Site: brandenburg
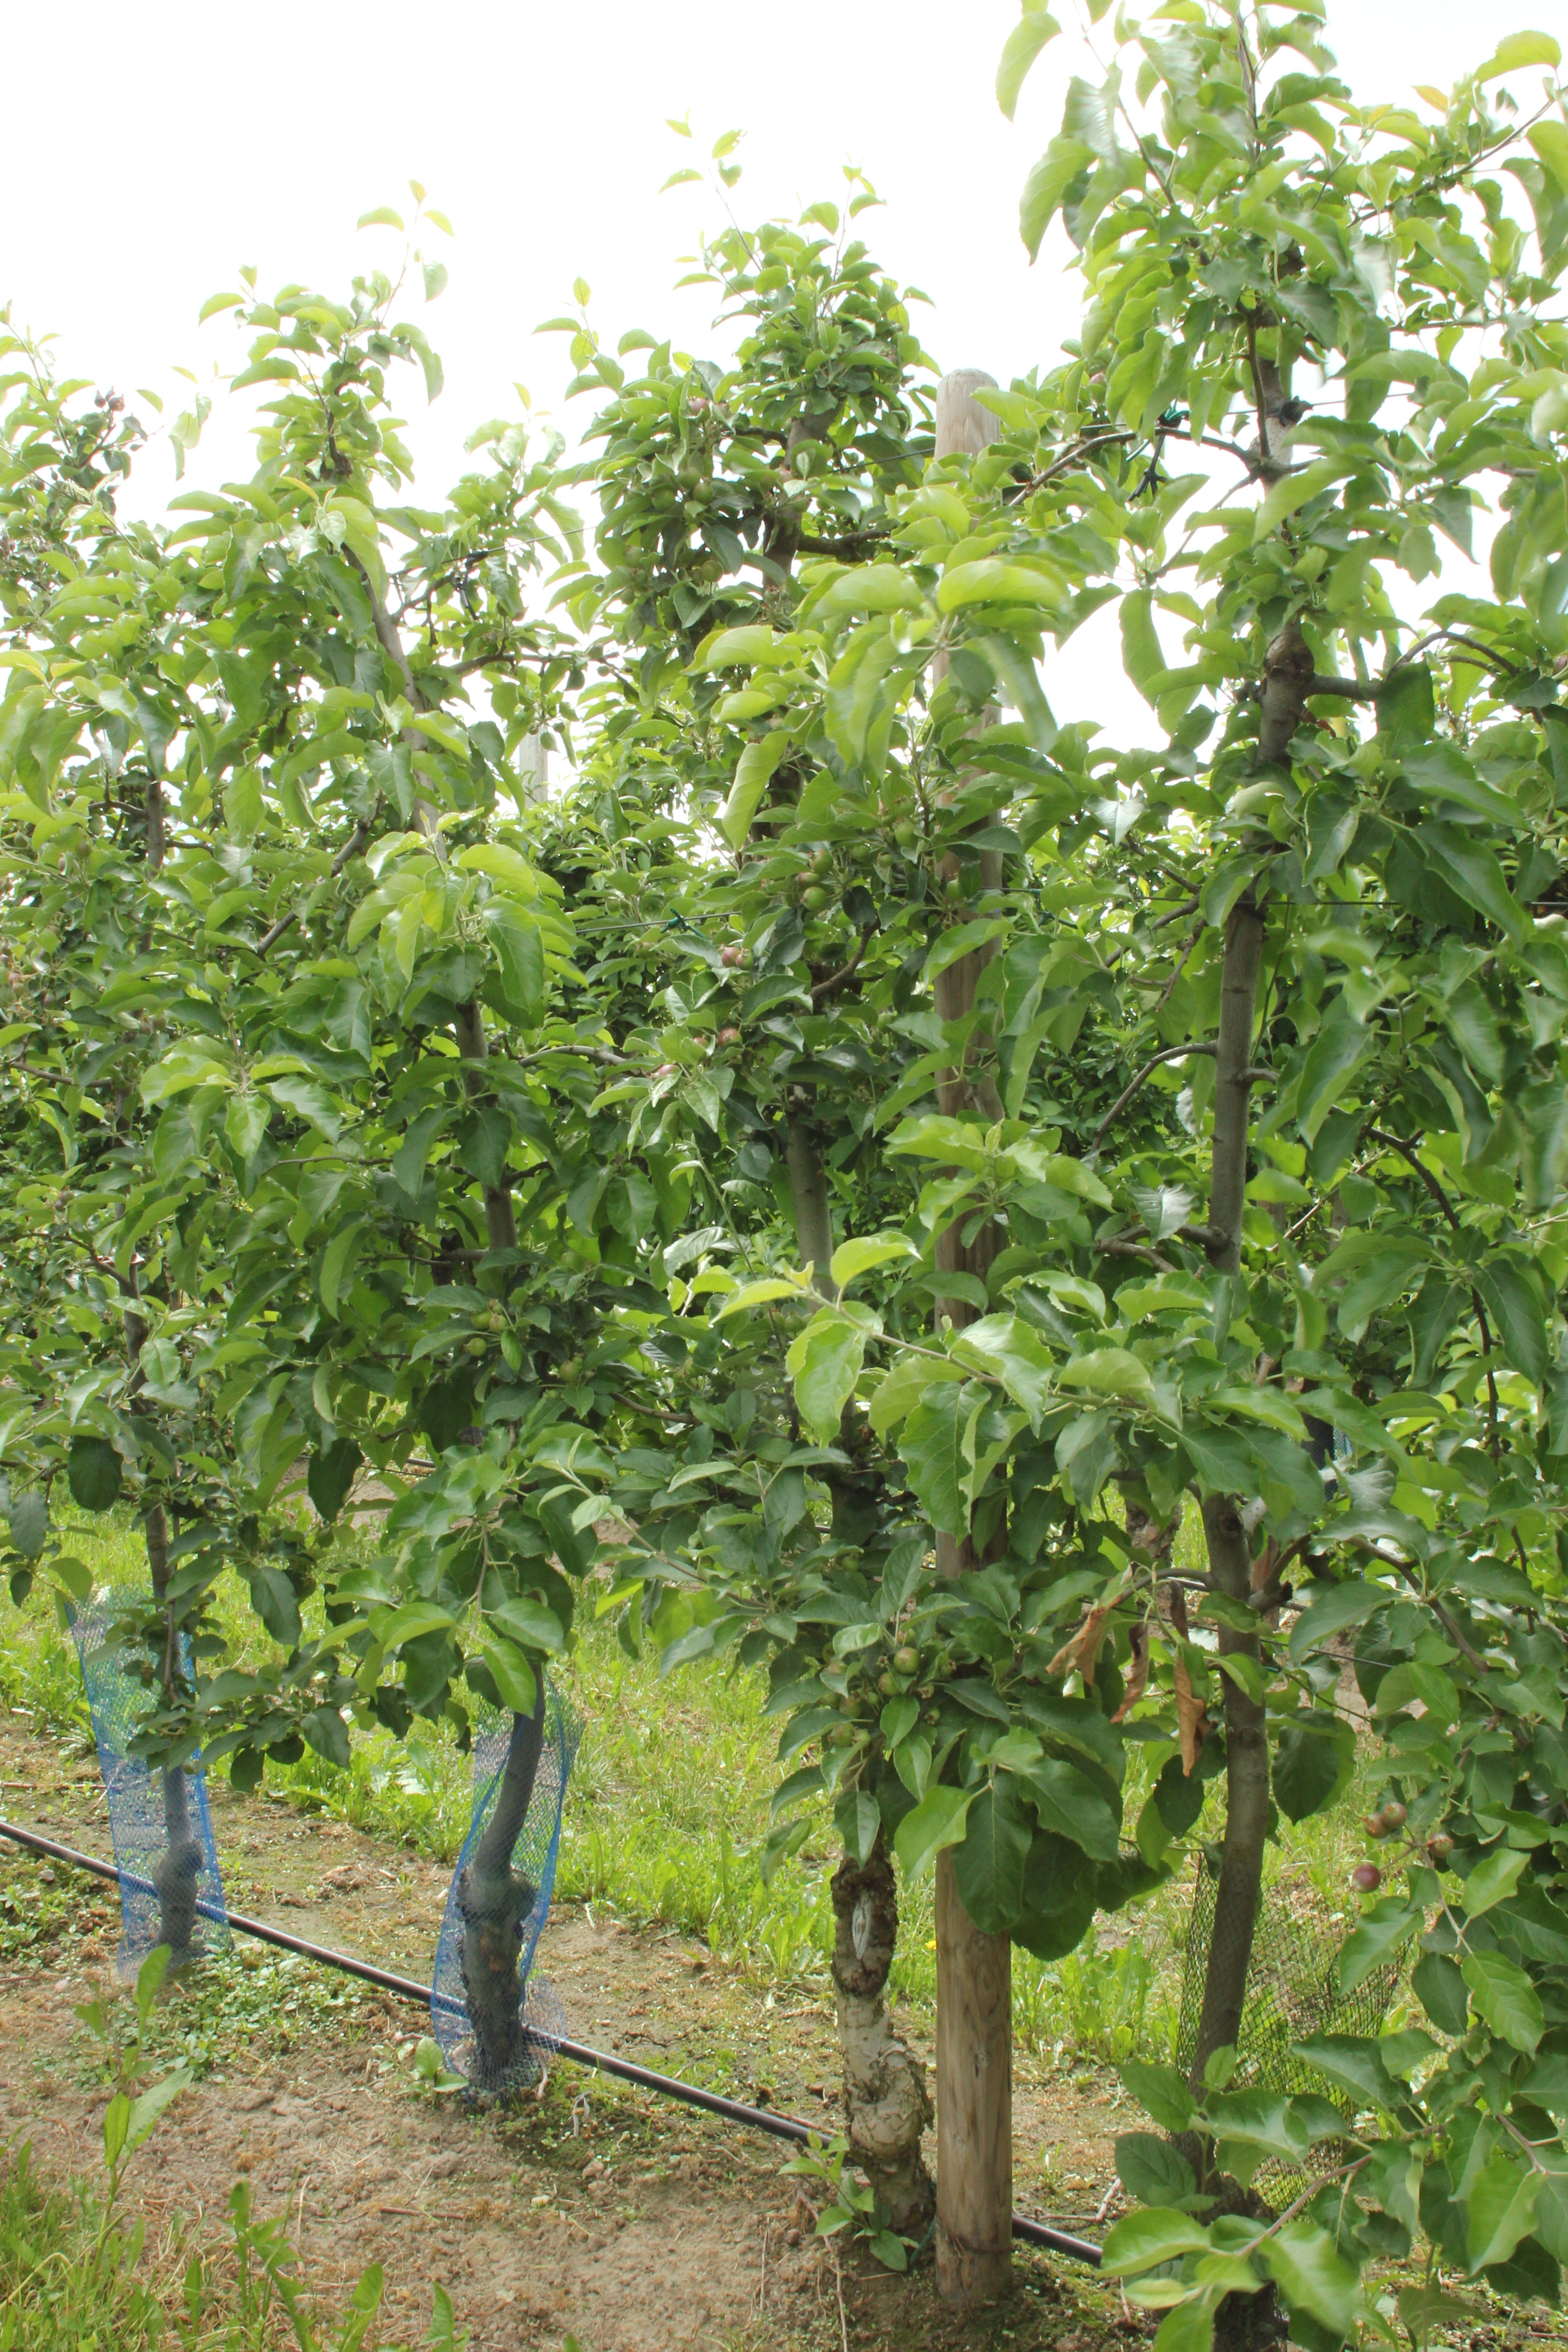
Growth stage (BBCH 72): Development of fruit